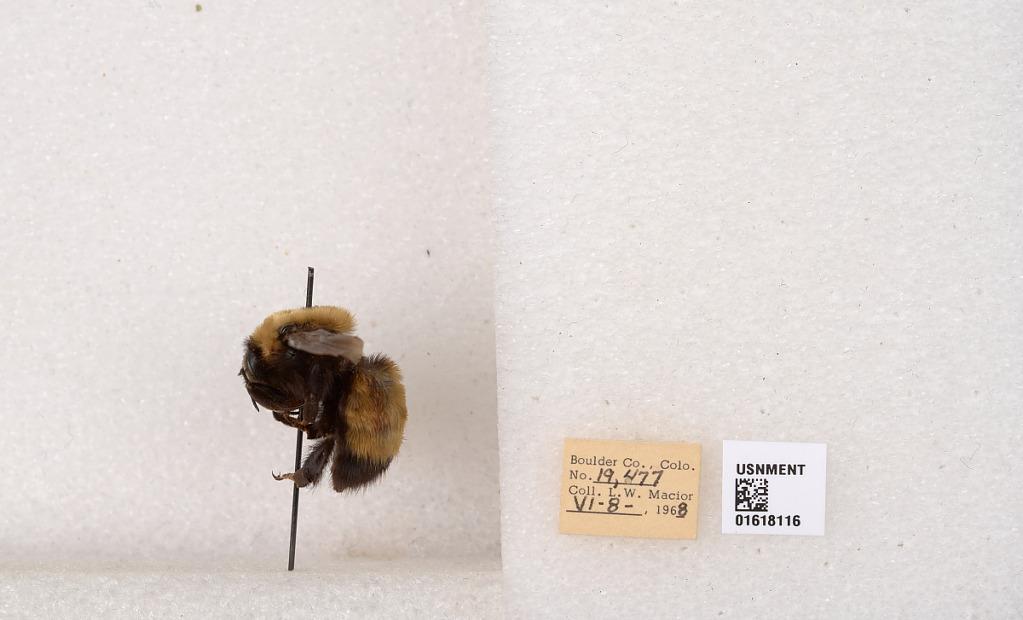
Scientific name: Bombus (Bombus) nevadensis Cresson
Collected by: L. Macior
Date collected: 1968-6-8
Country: United States
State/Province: Colorado
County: Boulder
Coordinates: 40.0925, -105.358